Hokianga

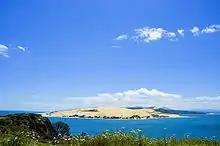
Mouth of the Hokianga Harbour, with the Tasman Sea to the left and Hokianga Harbour to the right

In the course of expansion, Ngāpuhi created and maintained over centuries a complex network of walking tracks, many of which evolved into today's roads.